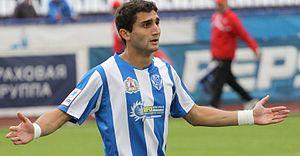
Mate Vatsadze est un footballeur international géorgien, né le 17 décembre 1988 à Tbilissi. Il évolue au poste d'attaquant.